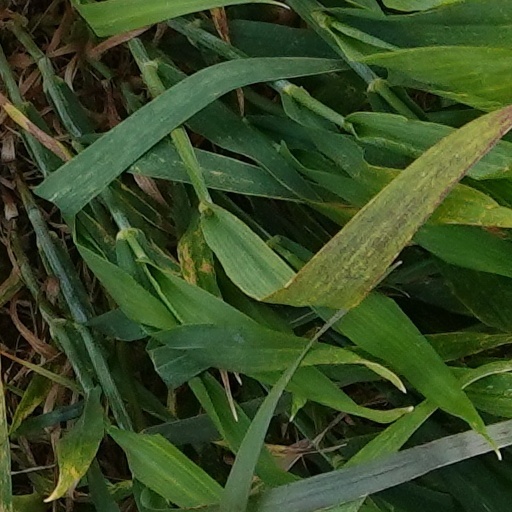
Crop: wheat